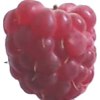
Label: raspberry